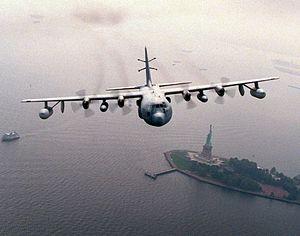
Le Lockheed C-130 Hercules est un avion de transport militaire conçu par les États-Unis au début des années 1950. Il a rencontré un succès remarquable avec plus de 2 200 exemplaires construits pour une cinquantaine de pays utilisateurs, et reste en 2019 encore largement utilisé, et toujours produit dans des versions améliorées.